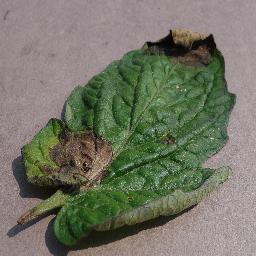
Label: Tomato___Late_blight